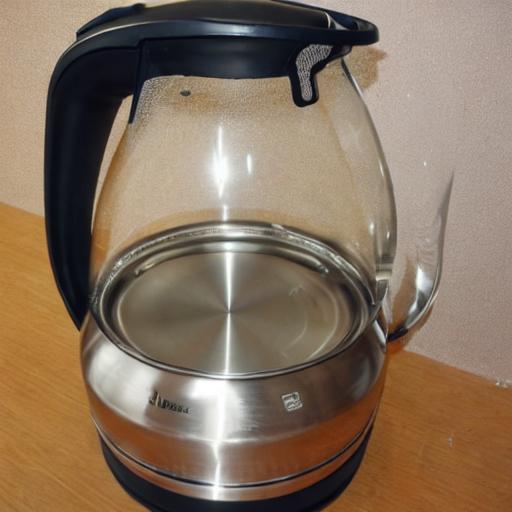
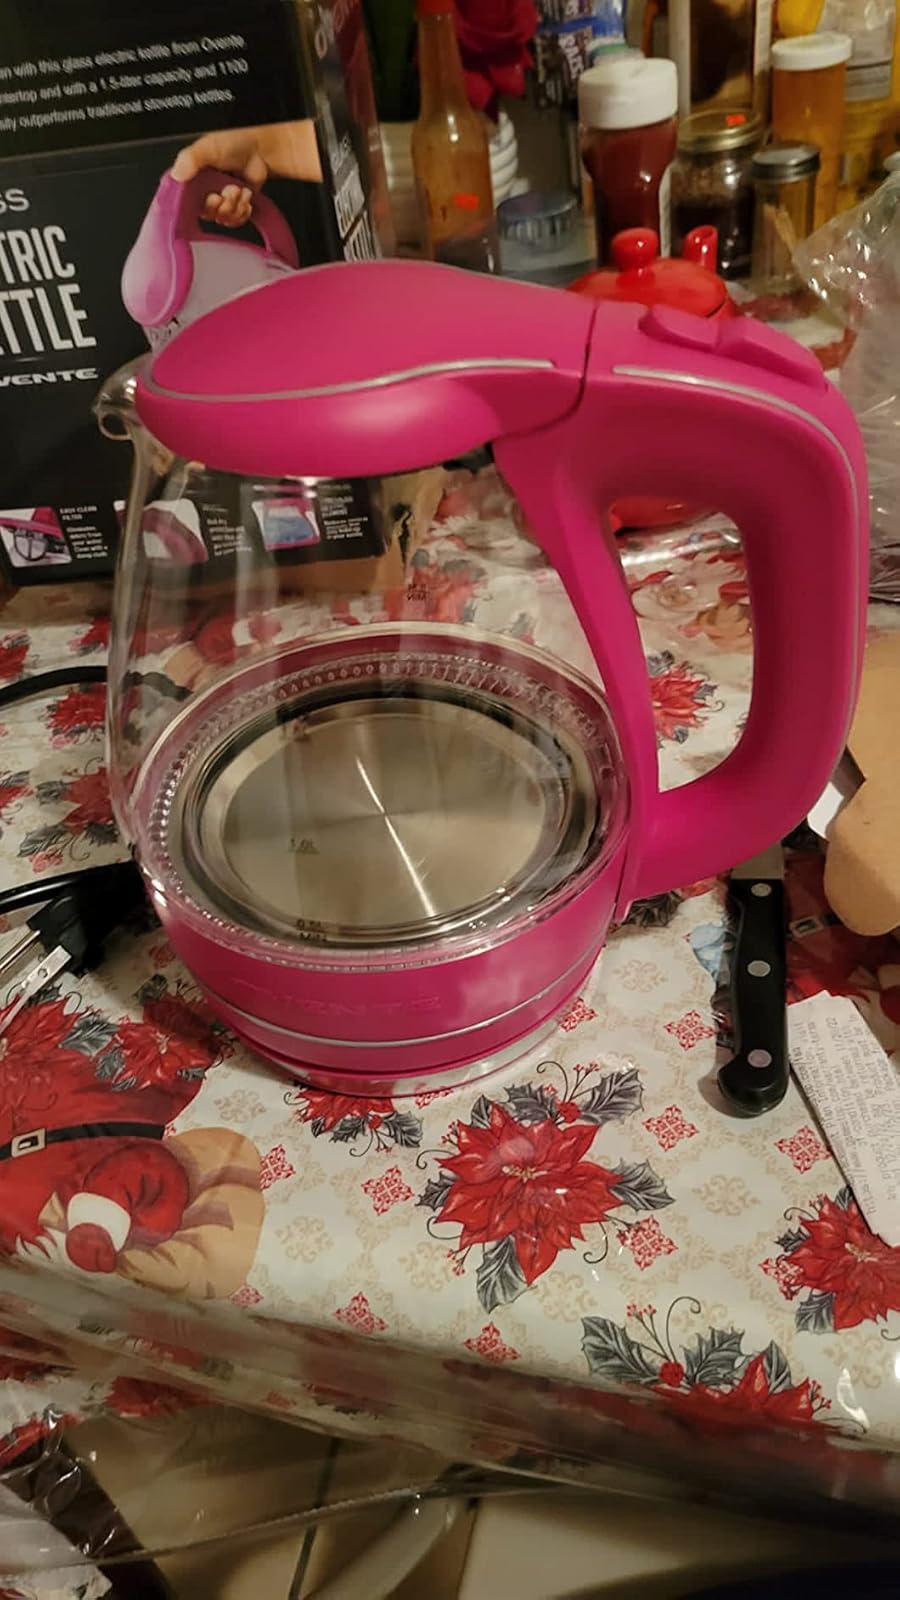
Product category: items_kettle
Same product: no